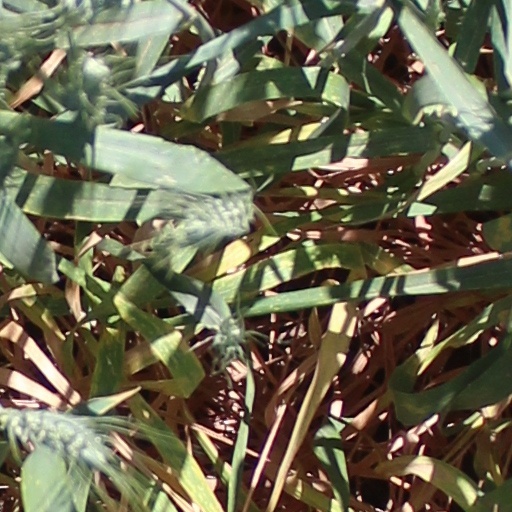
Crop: wheat